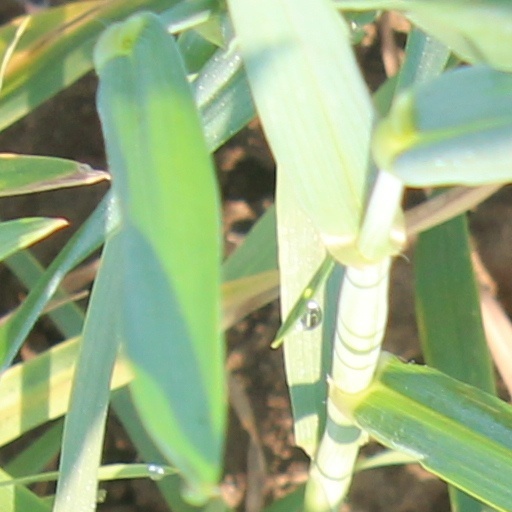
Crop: wheat